Our Jesus Story

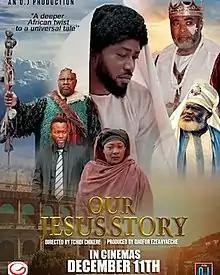

Our Jesus Story, is a 2020 Nigerian religious drama film directed by Tchidi Chikere and produced by Ojiofor Ezeanyaeche for O.J Production. The film stars Frederick Leonard in the lead role as Jesus the Christ, whereas Zack Orji, Sam Dede, Eucharia Anunobi and Adjetey Anang made supportive roles. This is the first biblical African new interpretation for the Jesus the Christ story with an all-black African cast and crew.